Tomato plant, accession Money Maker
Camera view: bottom (45 deg); turntable rotation: 270 degrees
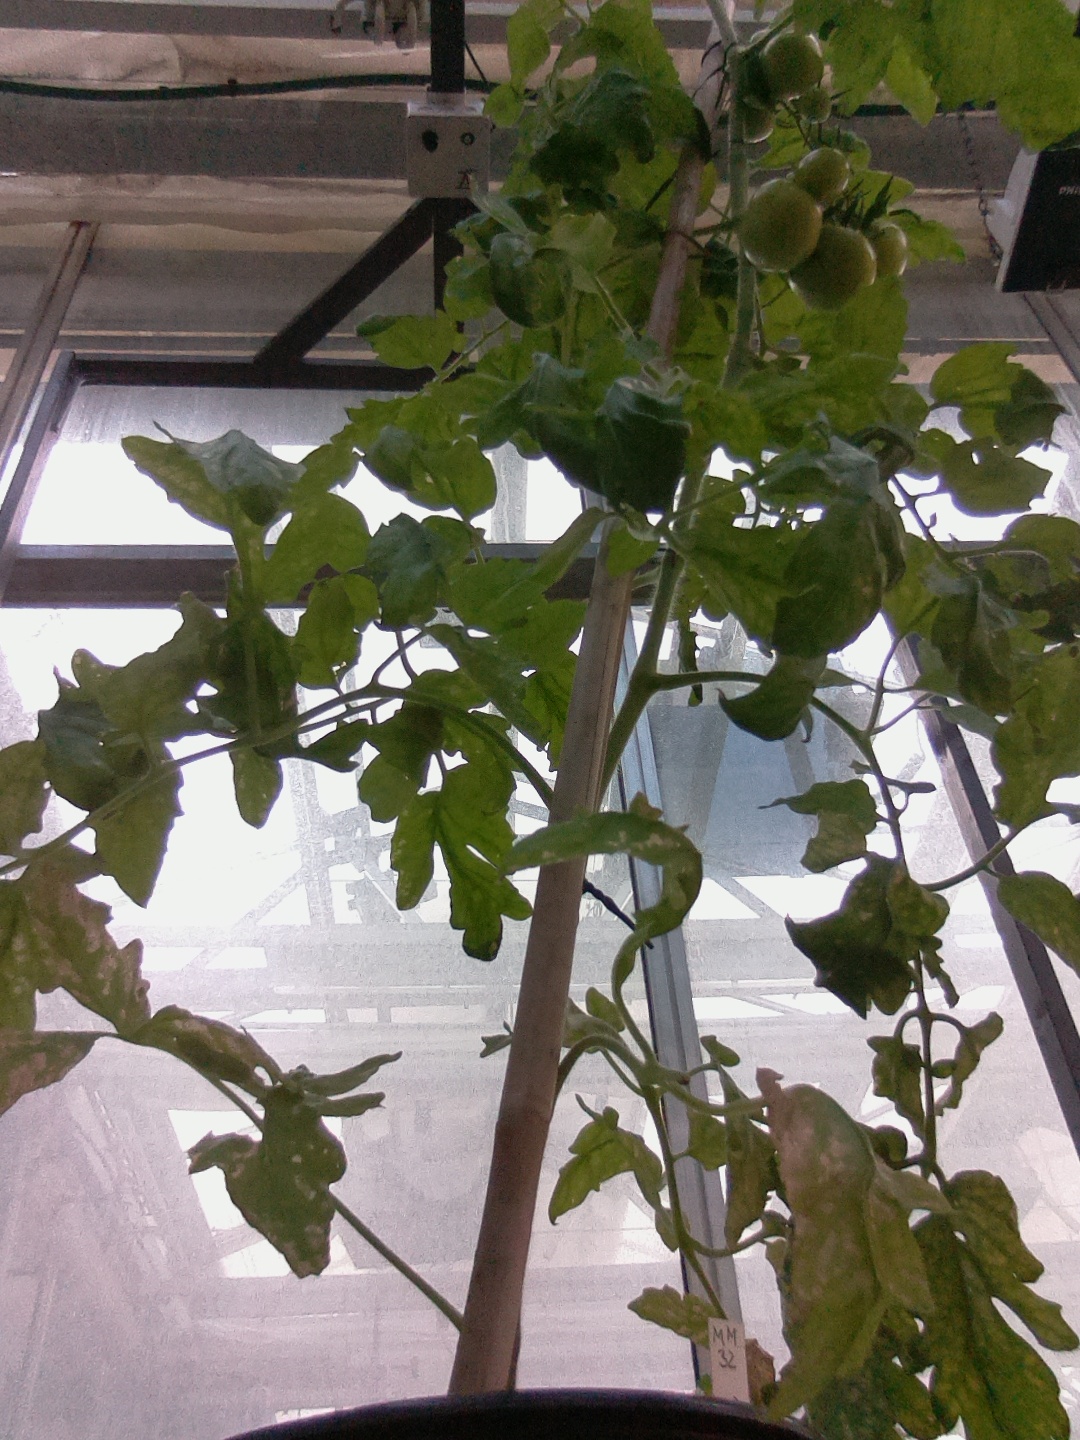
BBCH growth stage 75: 50%-60% of final fruit size